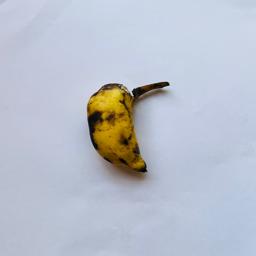
Banana variety: Sabri Kola